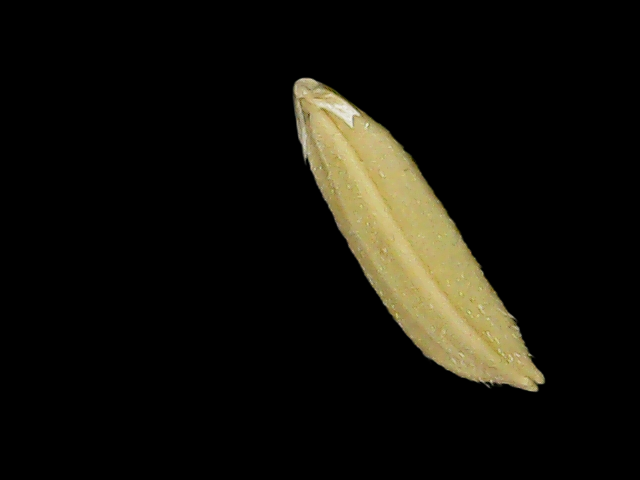
Rice variety: Bd75